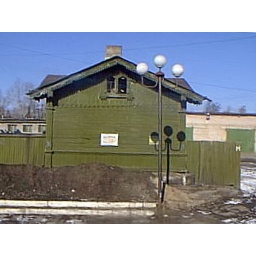
Green painted trackside buildings from Trans-Siberian train at Chita in Siberia. April 2000.